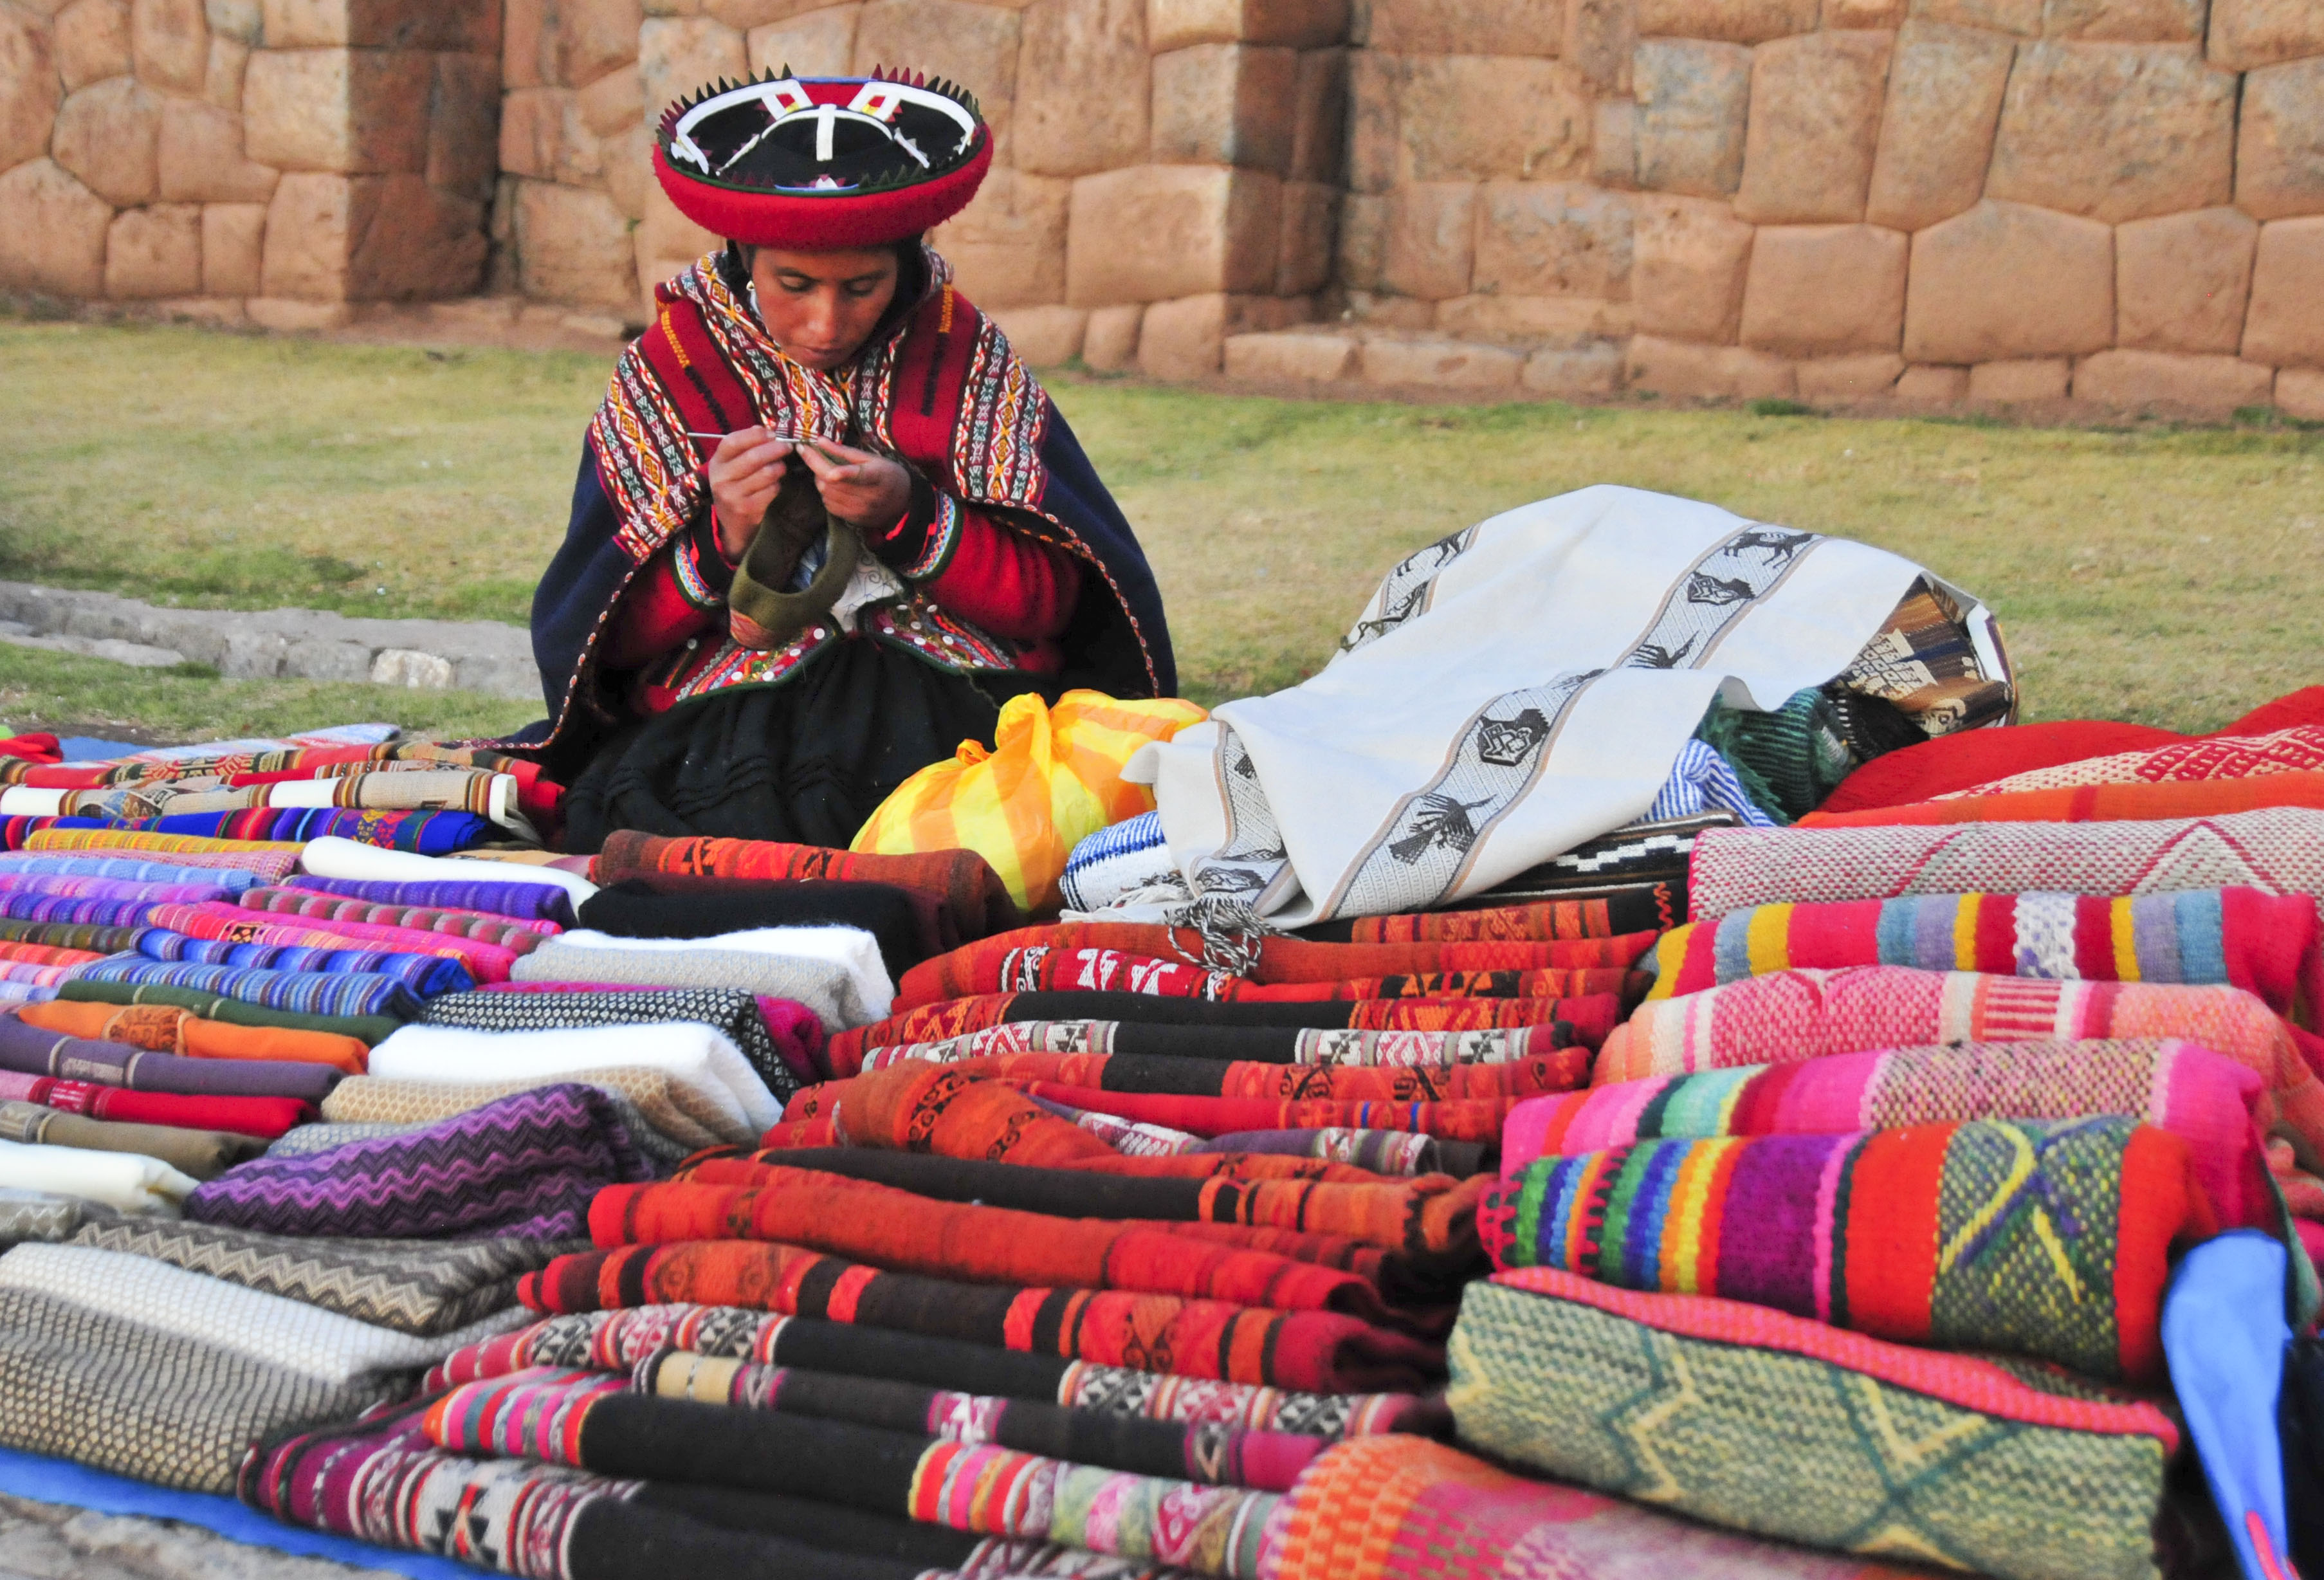
travel, red, color, market, nikon, peru, public space, textile, picnic, tradition, fair, d300